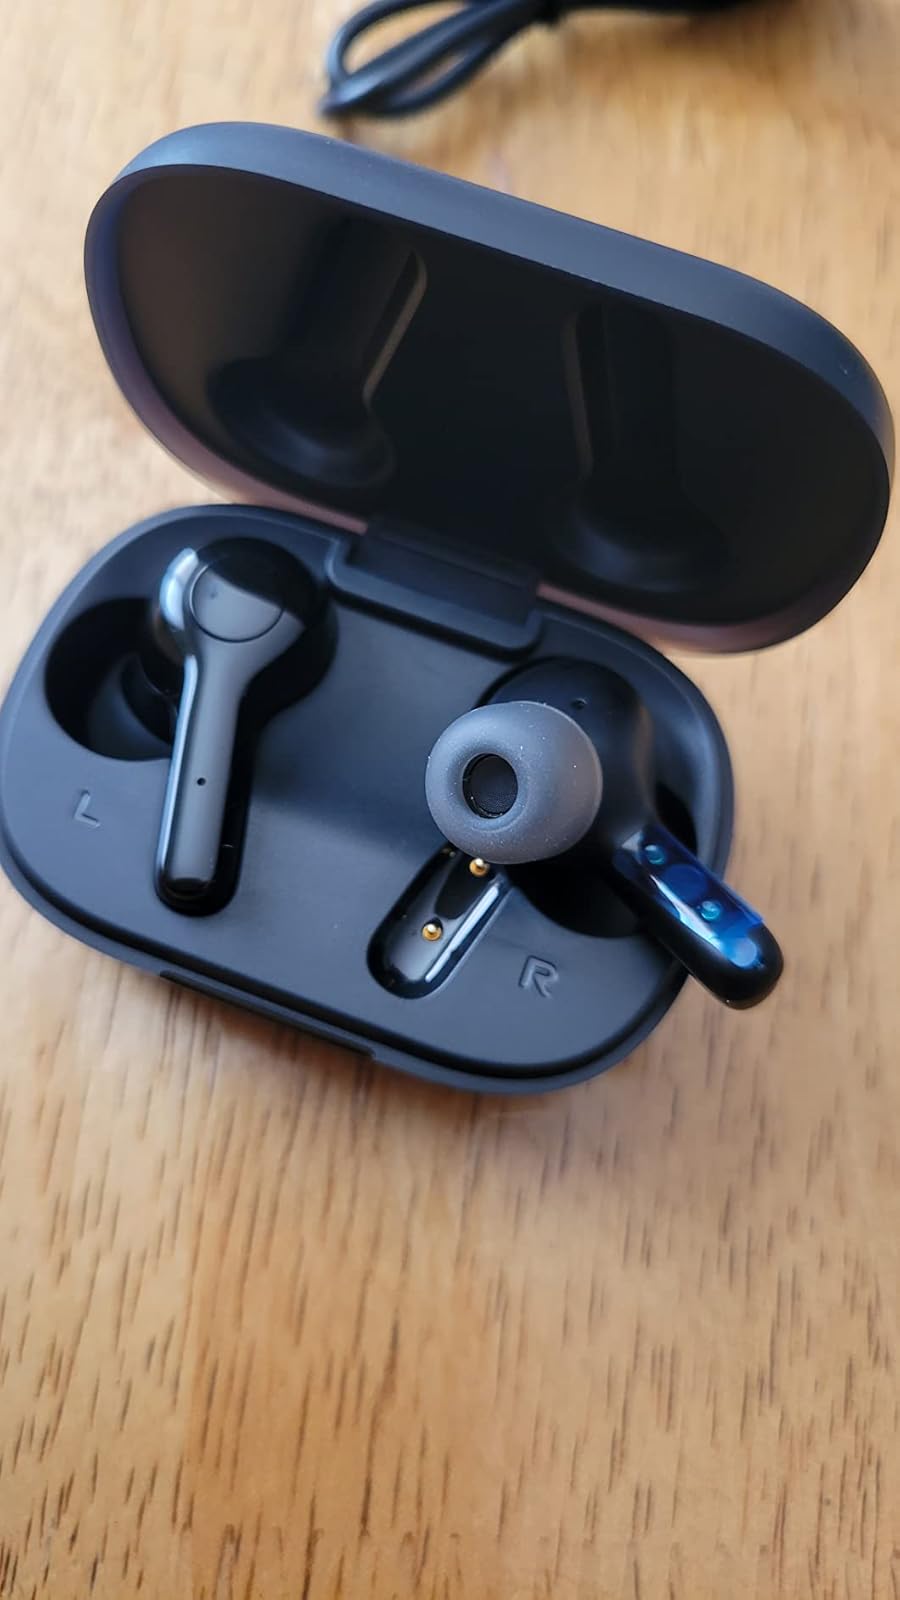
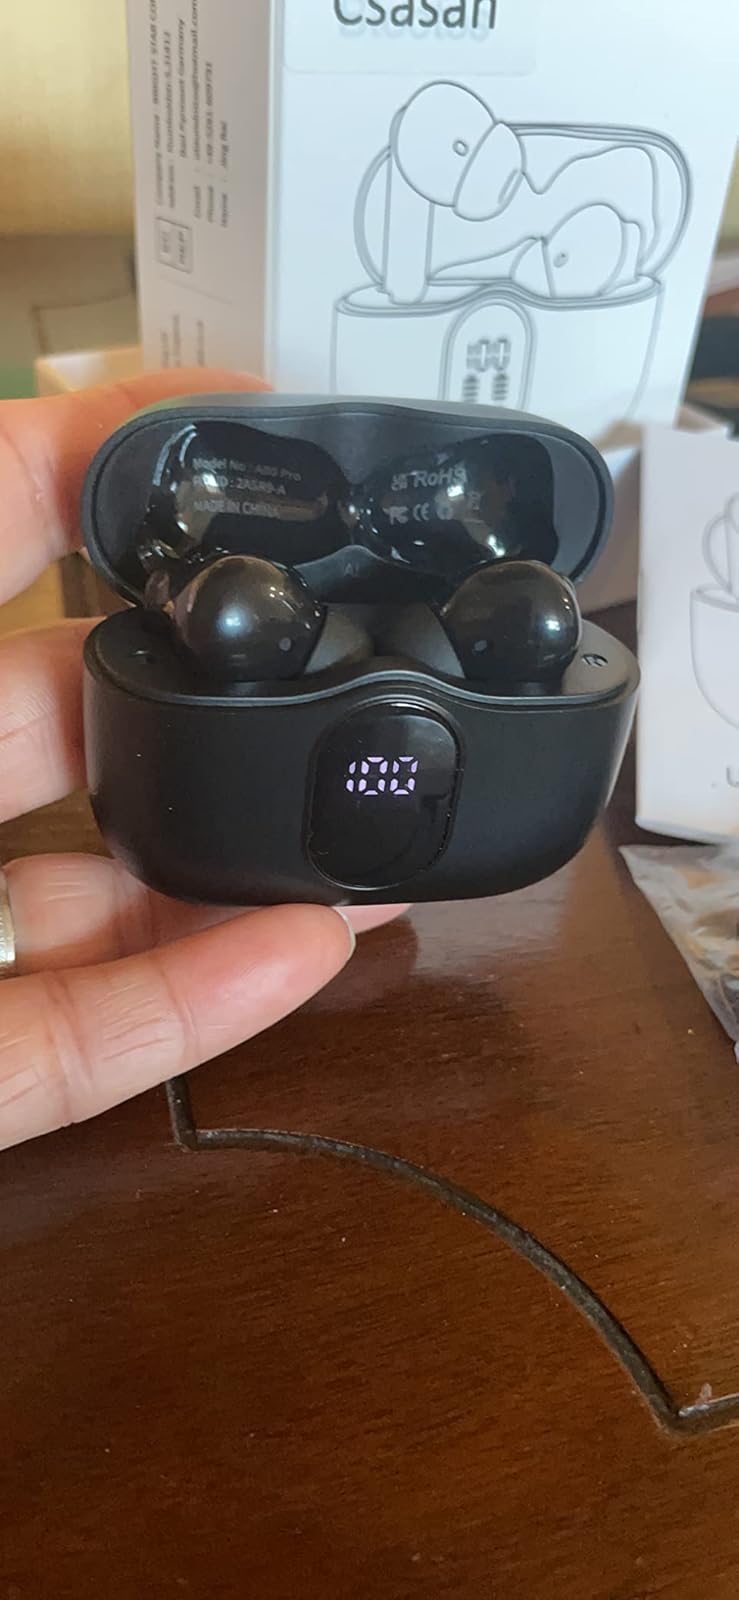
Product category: earbuds
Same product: no